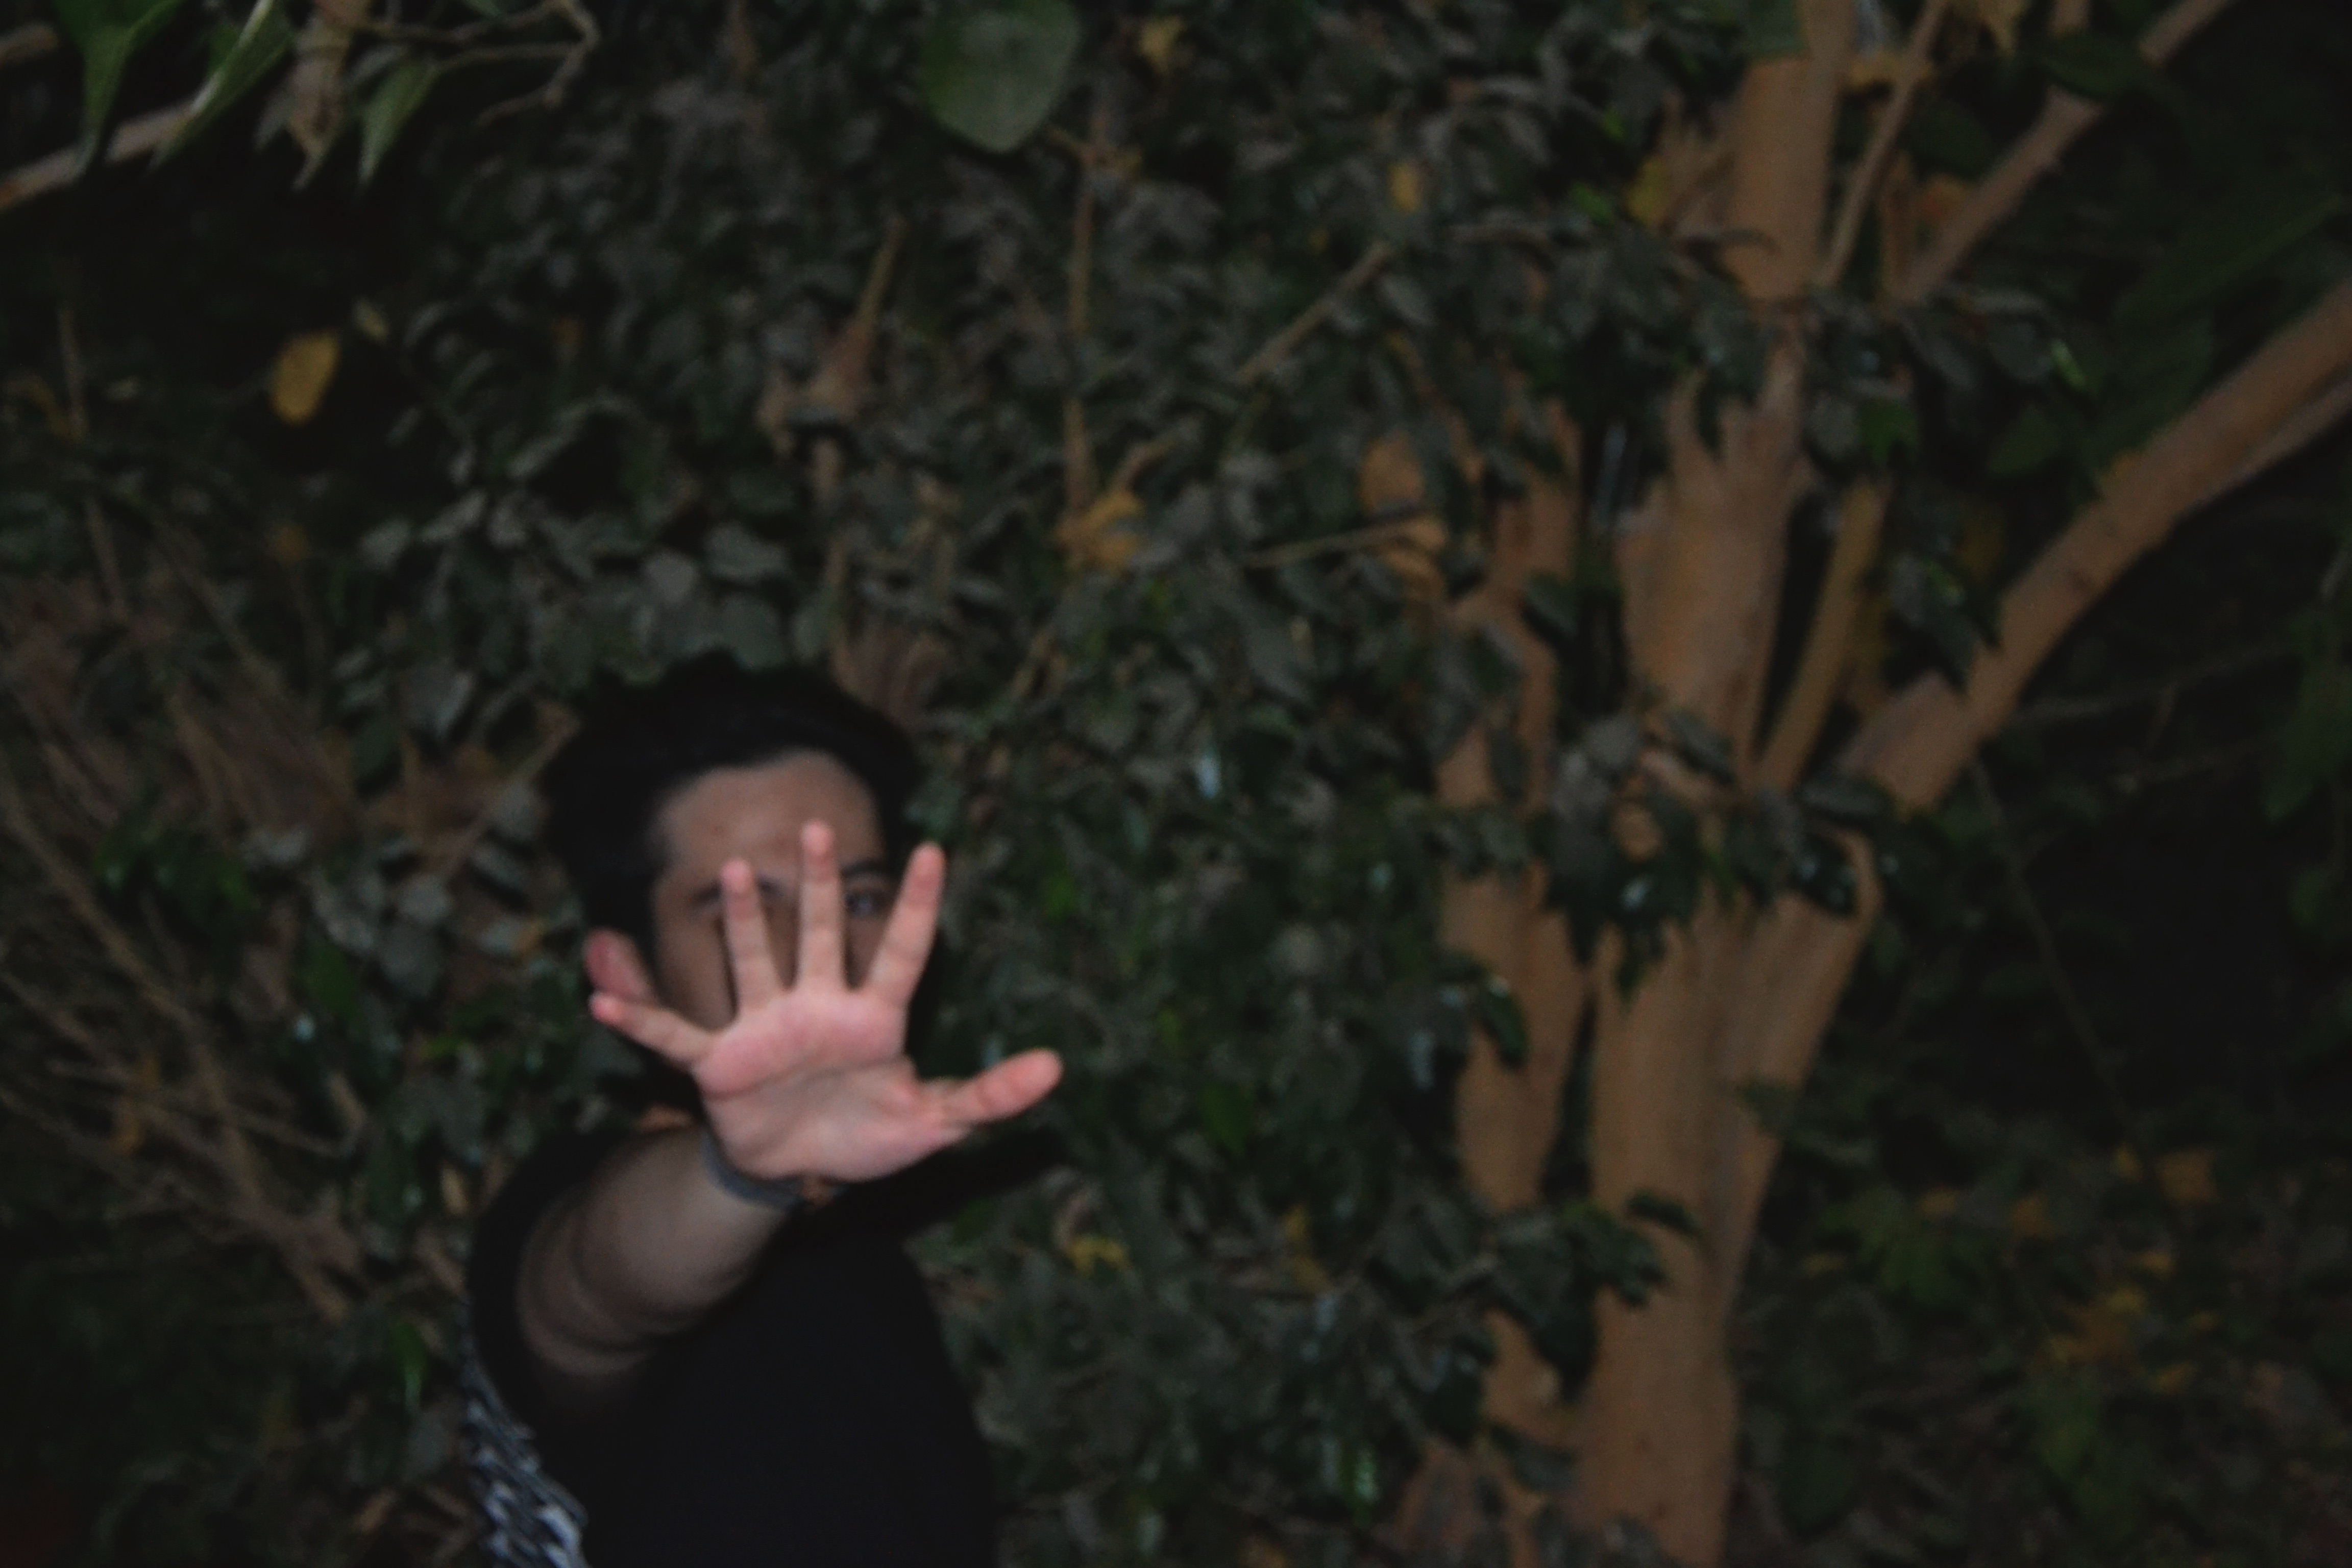
tree, forest, plant, flower, jungle